Cloakmaker

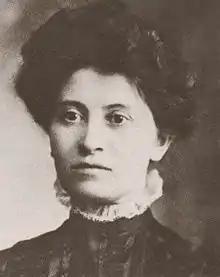
Cloakmaker, Suffragist, labor activist and author Theresa Serber Malkiel, who organized the Infant Cloakmaker's Union of New York in 1892

Much of this industry was centered in NYC. While most of the cloakmakers were Jewish women, the next largest group, although much smaller in number, were Italian women.